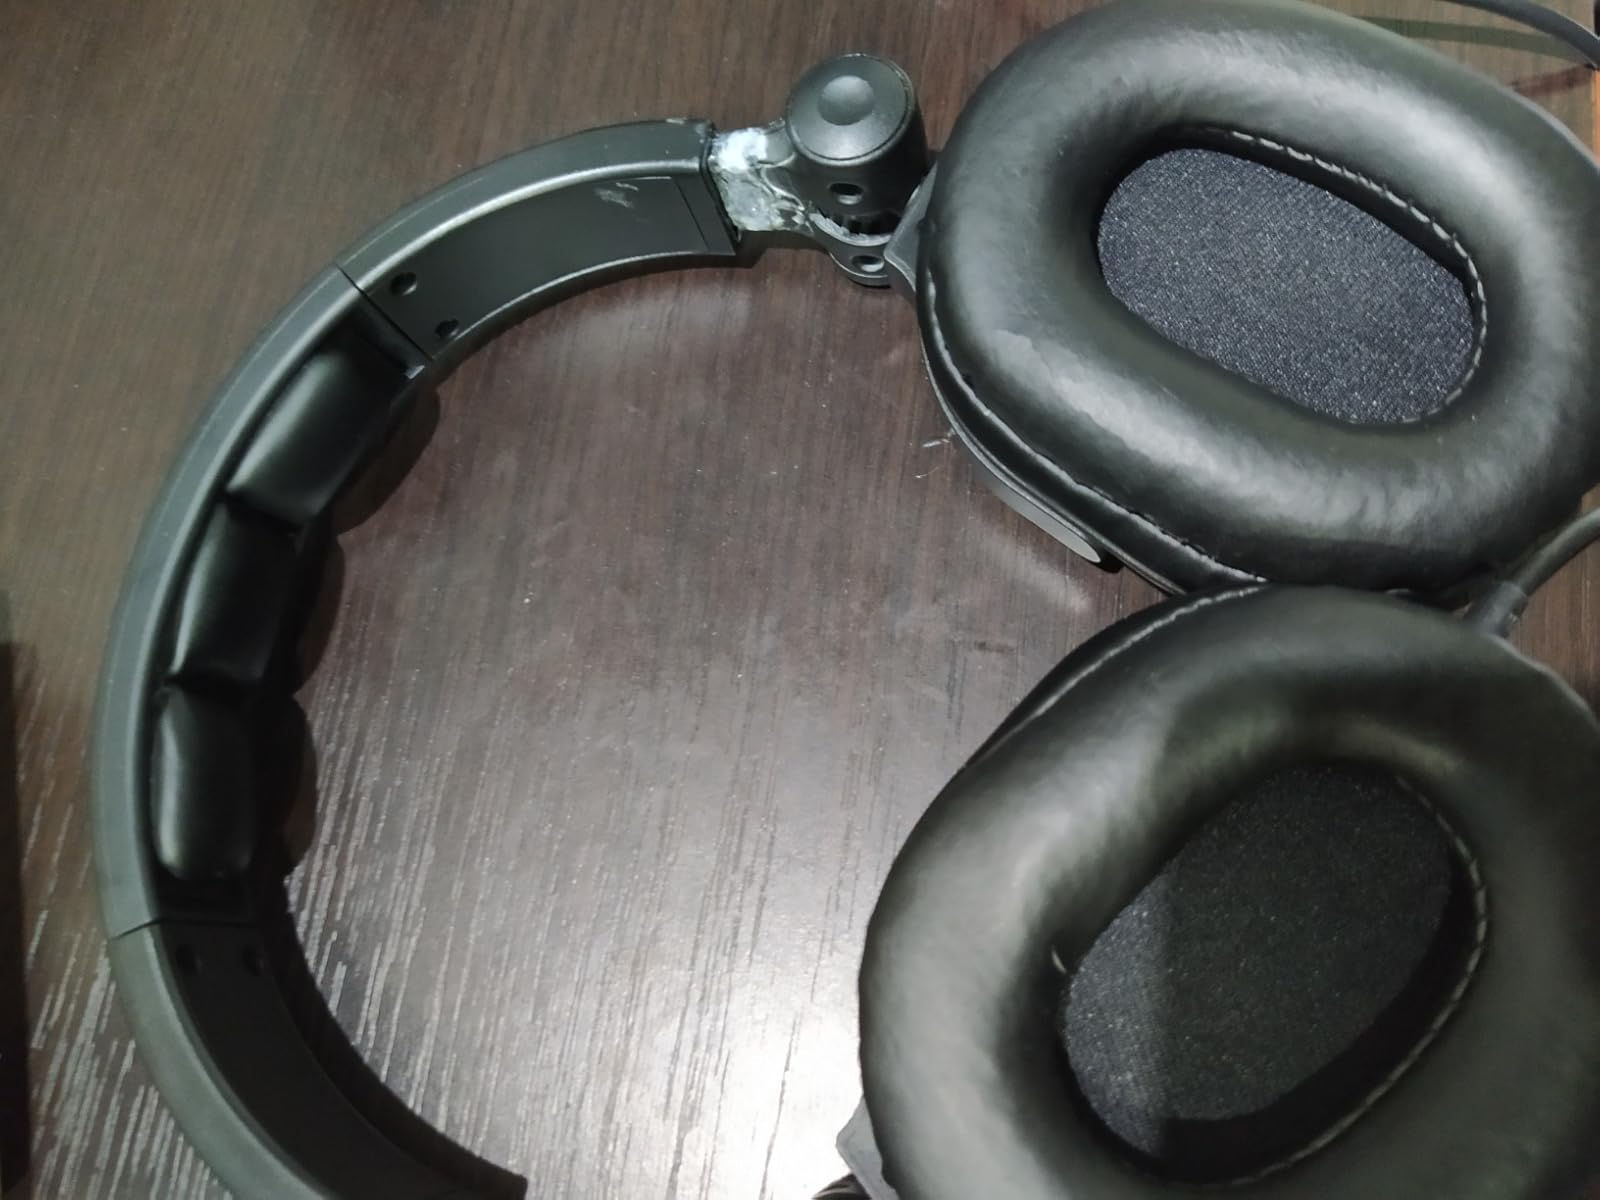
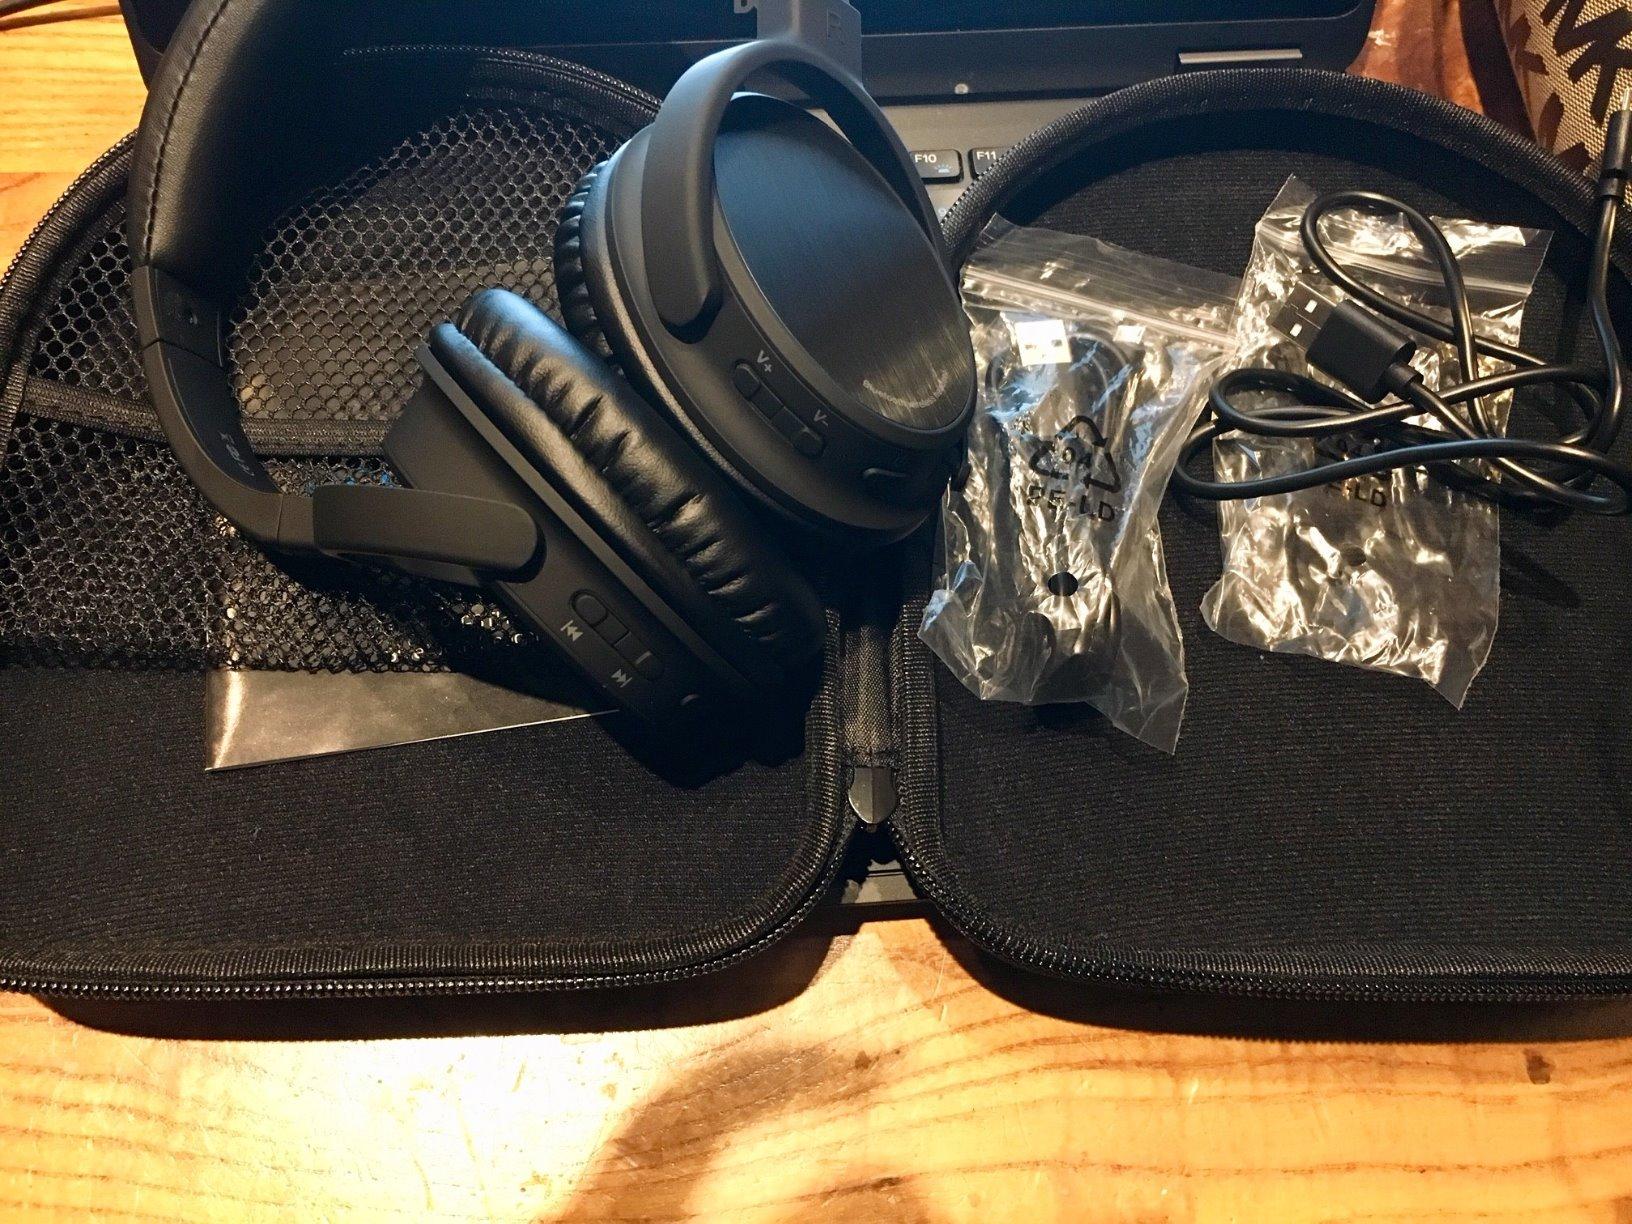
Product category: headphones
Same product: no